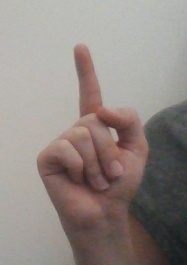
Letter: bb